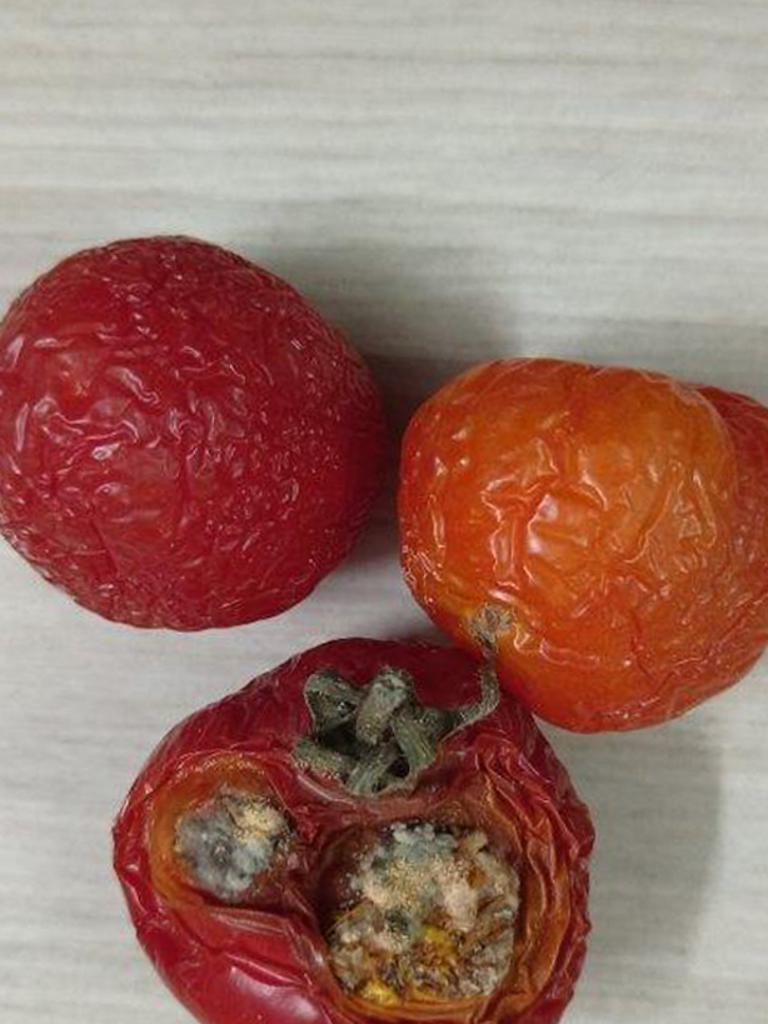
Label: Rotten